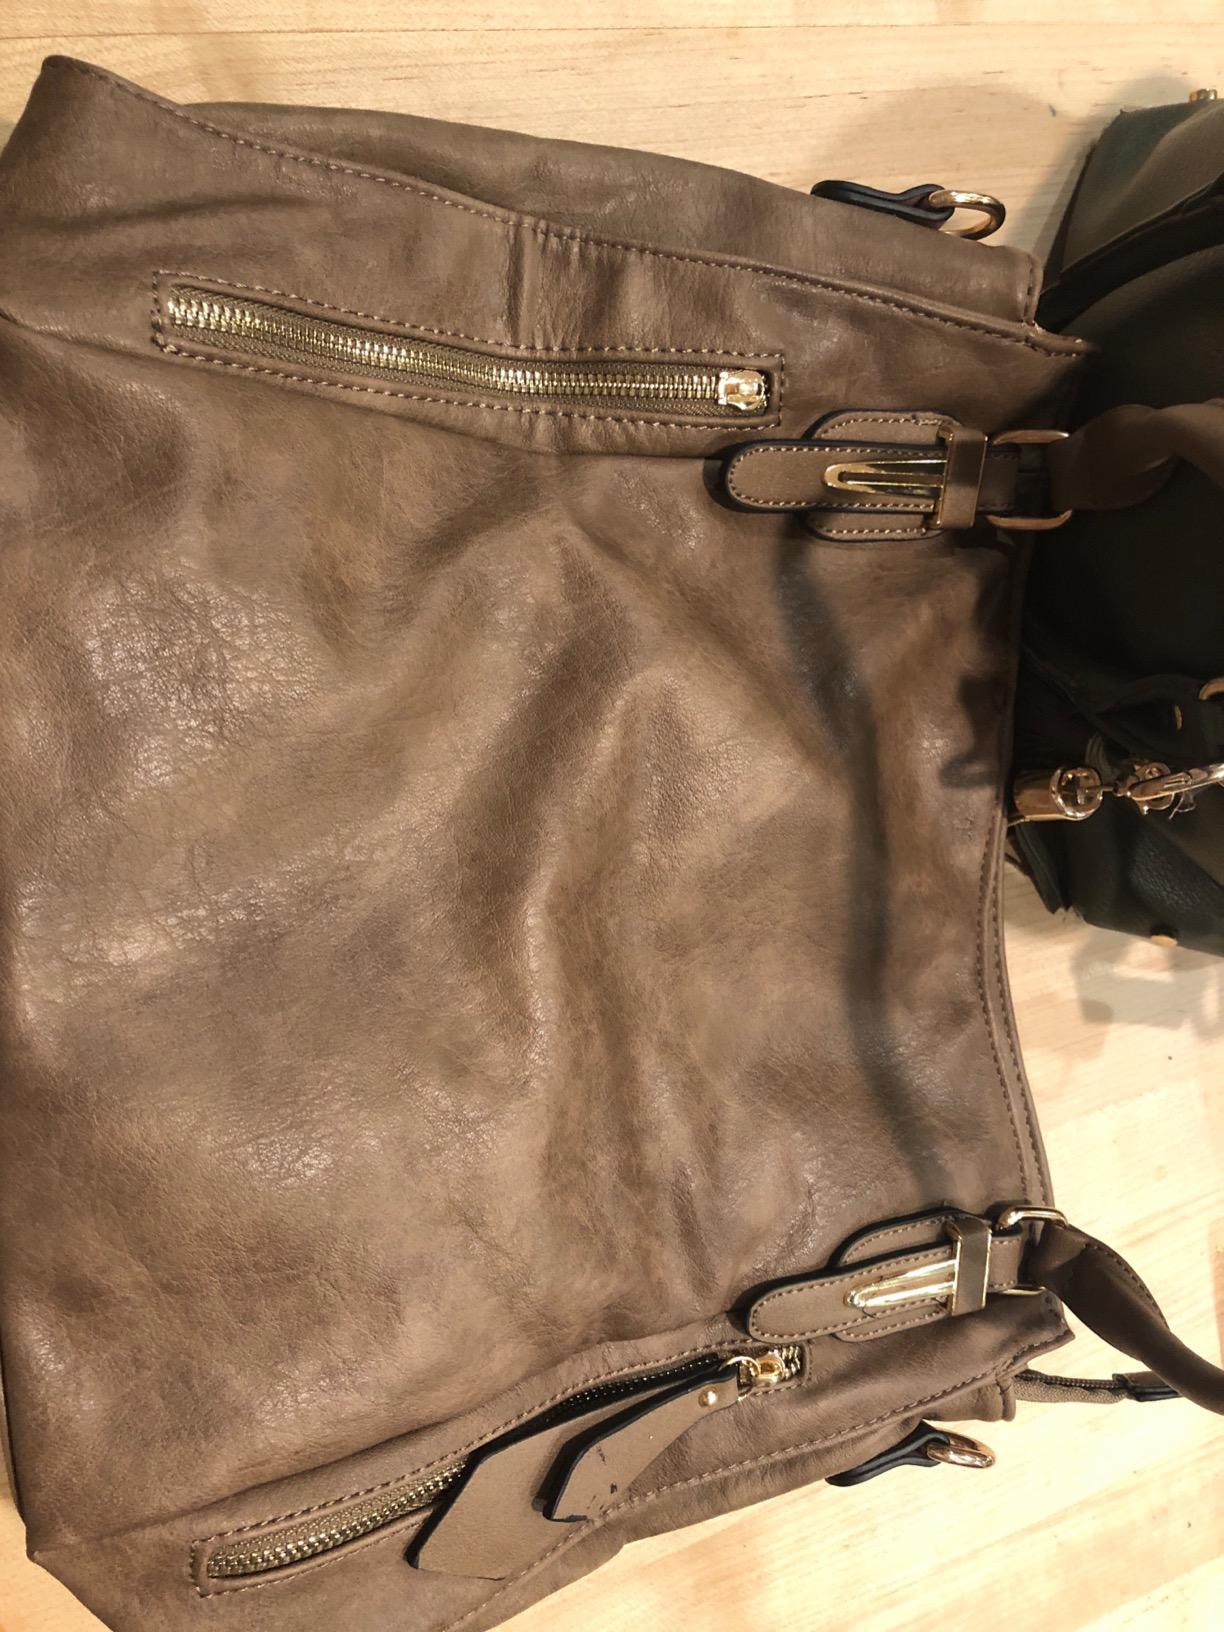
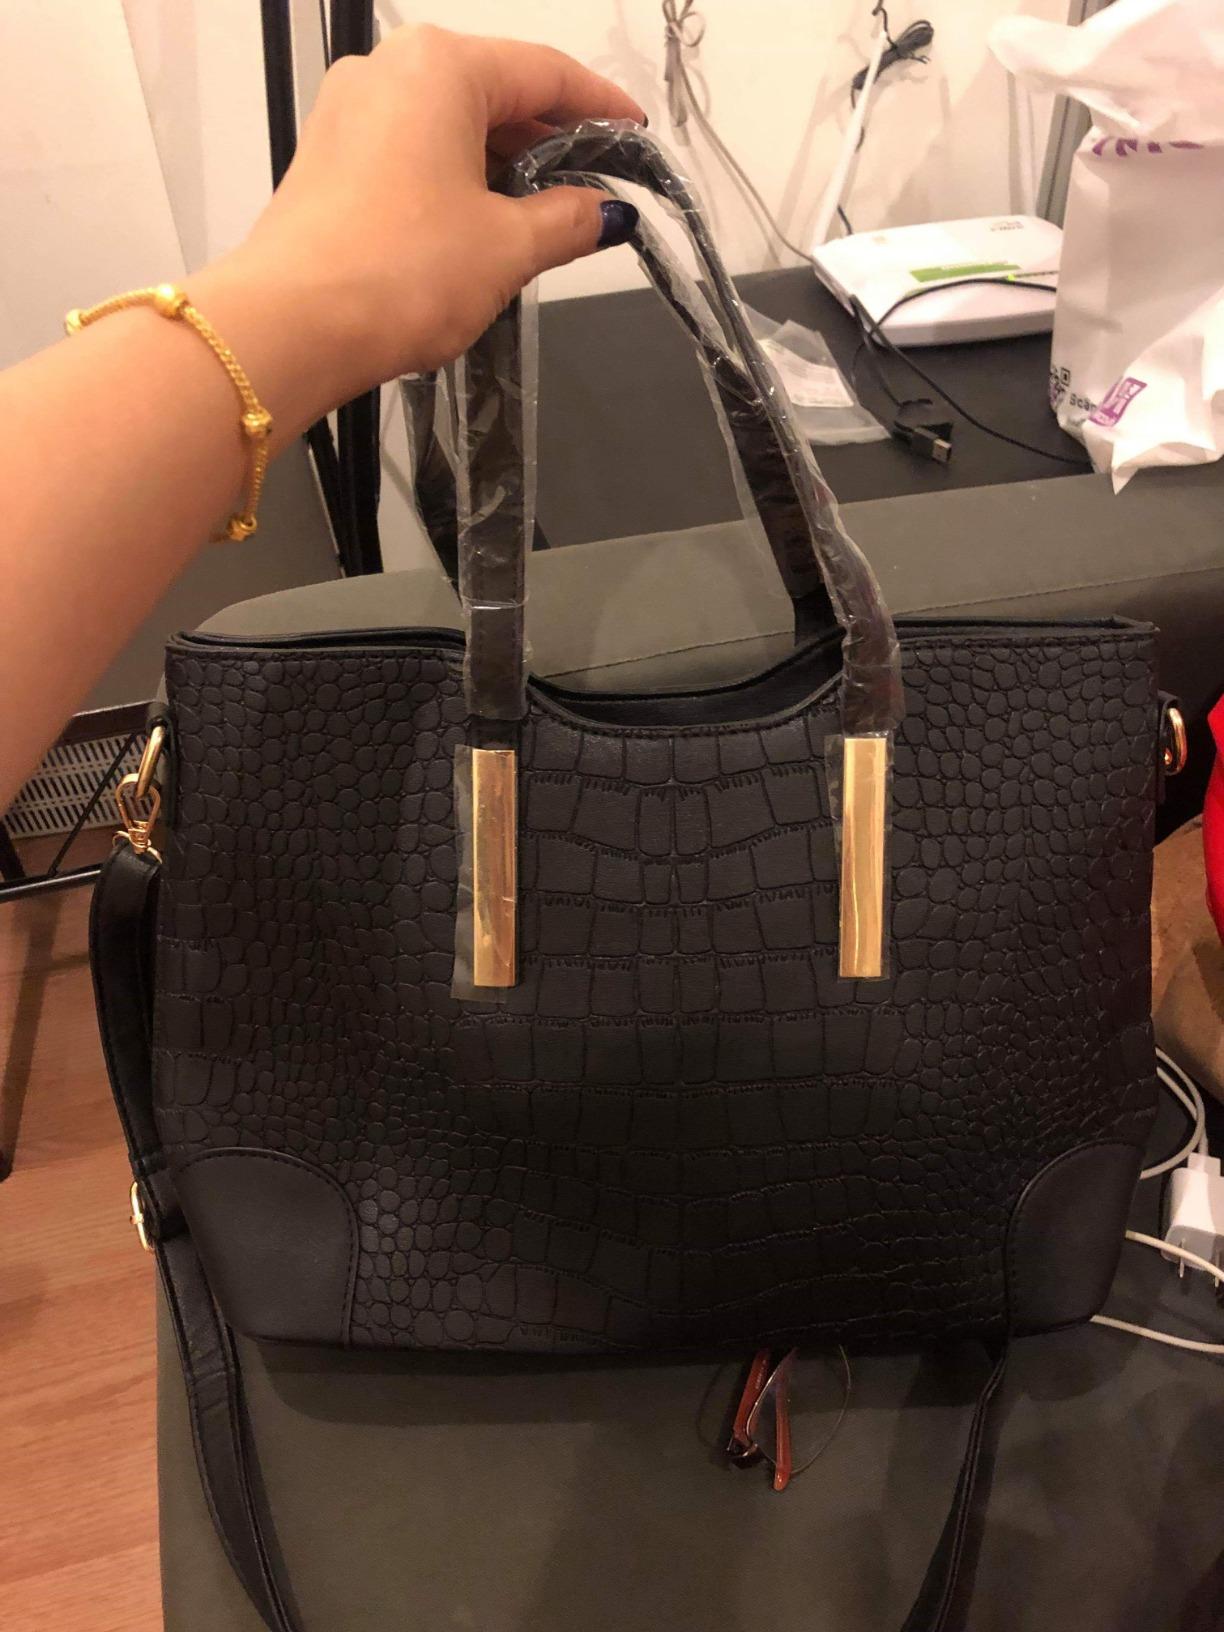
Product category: accessories_handbag
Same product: no